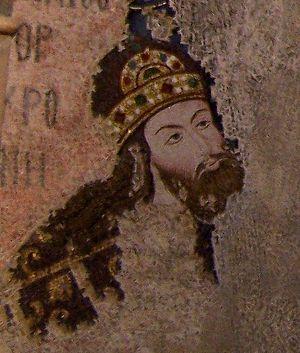
Isaac Comnène était le troisième fils de l'empereur byzantin Alexis Iᵉʳ Comnène et de l'impératrice Irène Doukas.
Saint-Sauveur-in-Chora est un des plus beaux exemples d'église byzantine. L'église est actuellement située dans le district stanbouliote occidental d'Edirne Kapı. En 1511, l'église fut convertie en mosquée par les Turcs Ottomans. Elle devint un musée en 1948, puis est reconvertie en mosquée le 21 août 2020 par décret présidentiel du chef d’État turc Recep Tayyip Erdoğan.